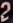
Number: 2